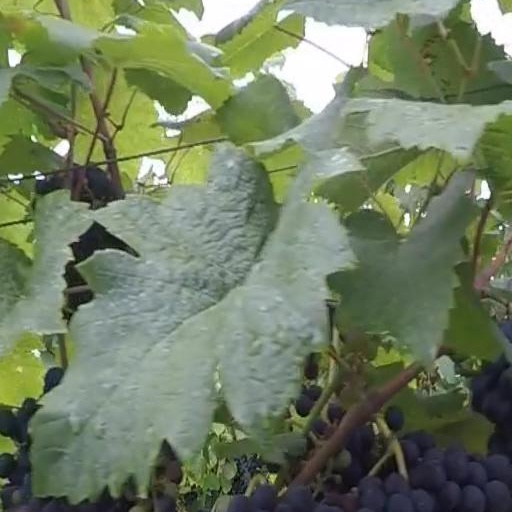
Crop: grape